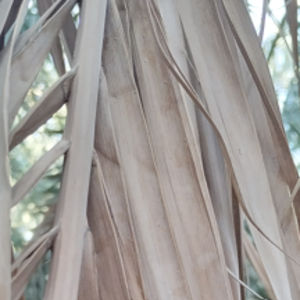
Label: Fusarium Wilt